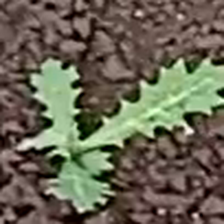
Weed species: Bilayat_(Mexicana_Argemone)